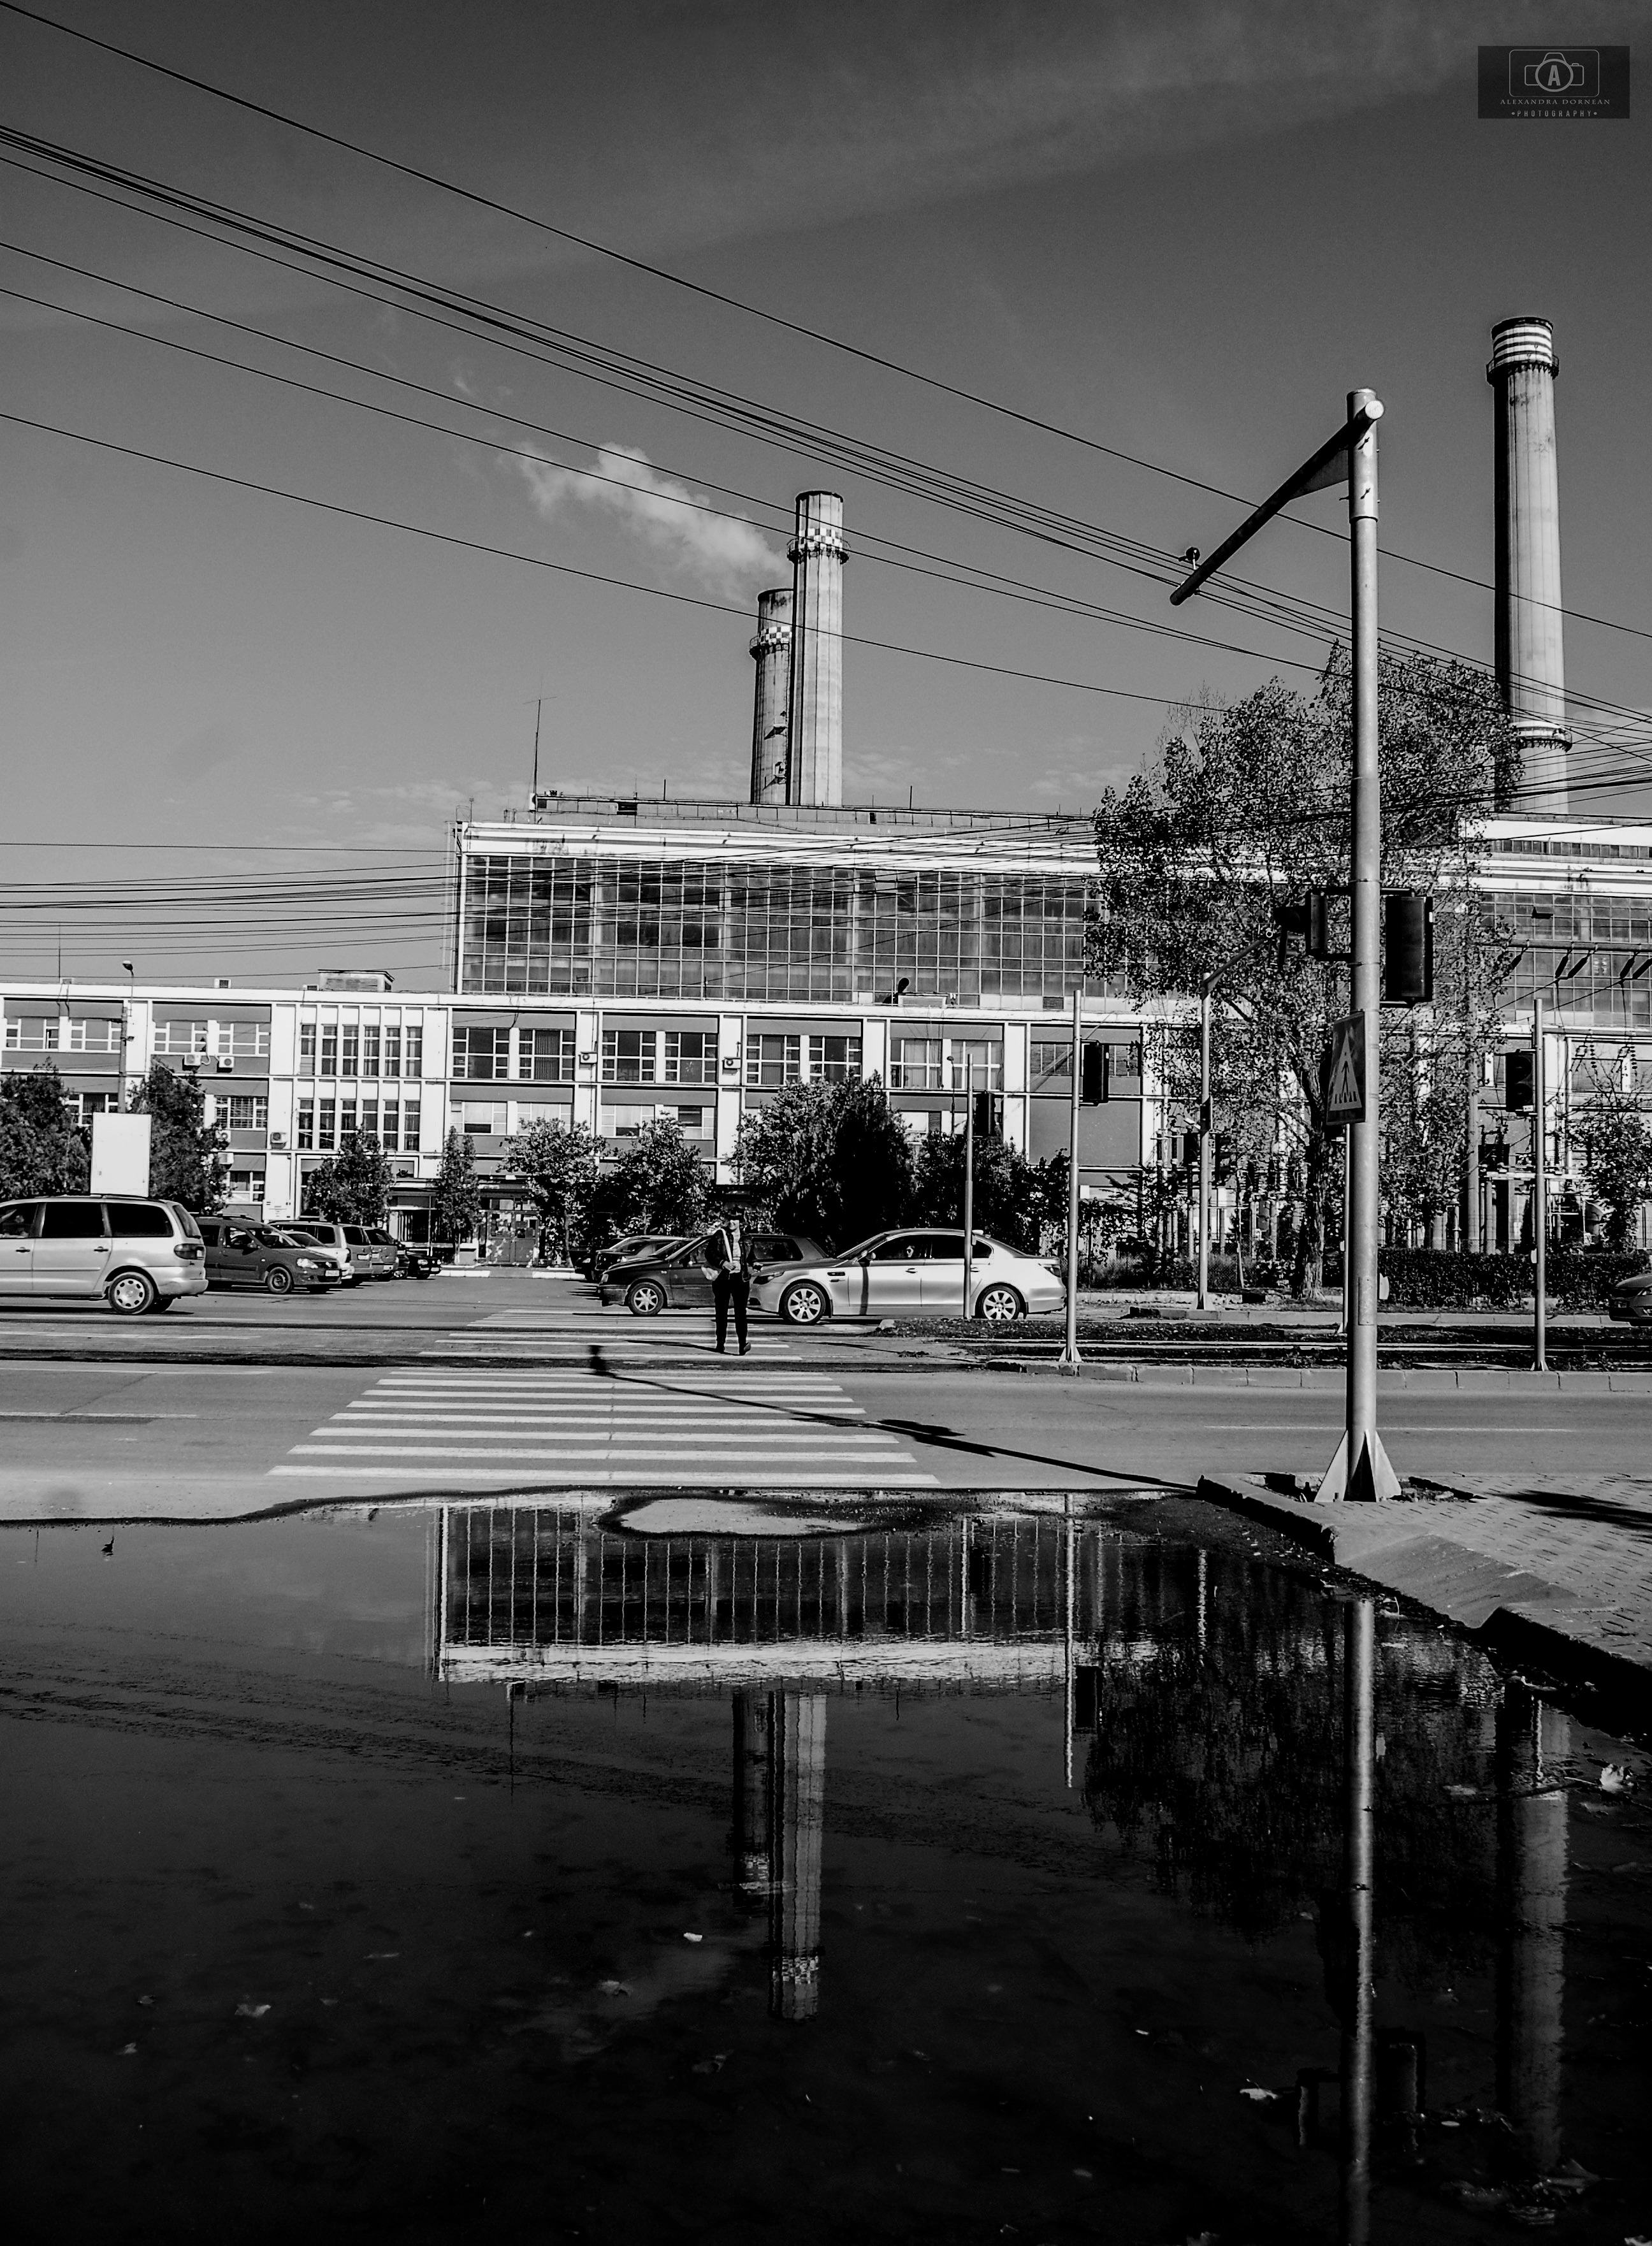
black and white, structure, white, street, night, photography, city, cityscape, reflection, darkness, black, monochrome, lighting, stadium, shape, urban area, monochrome photography, sport venue